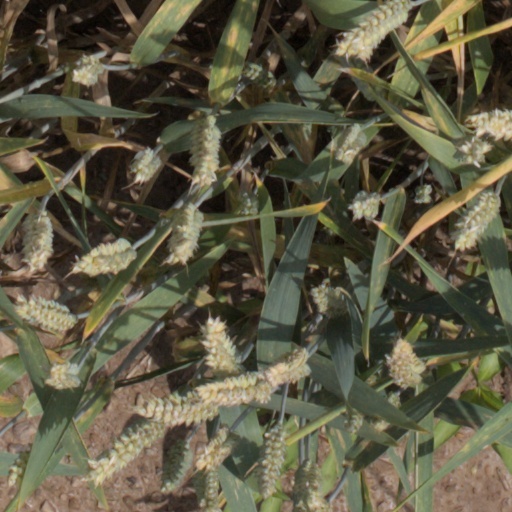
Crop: wheat